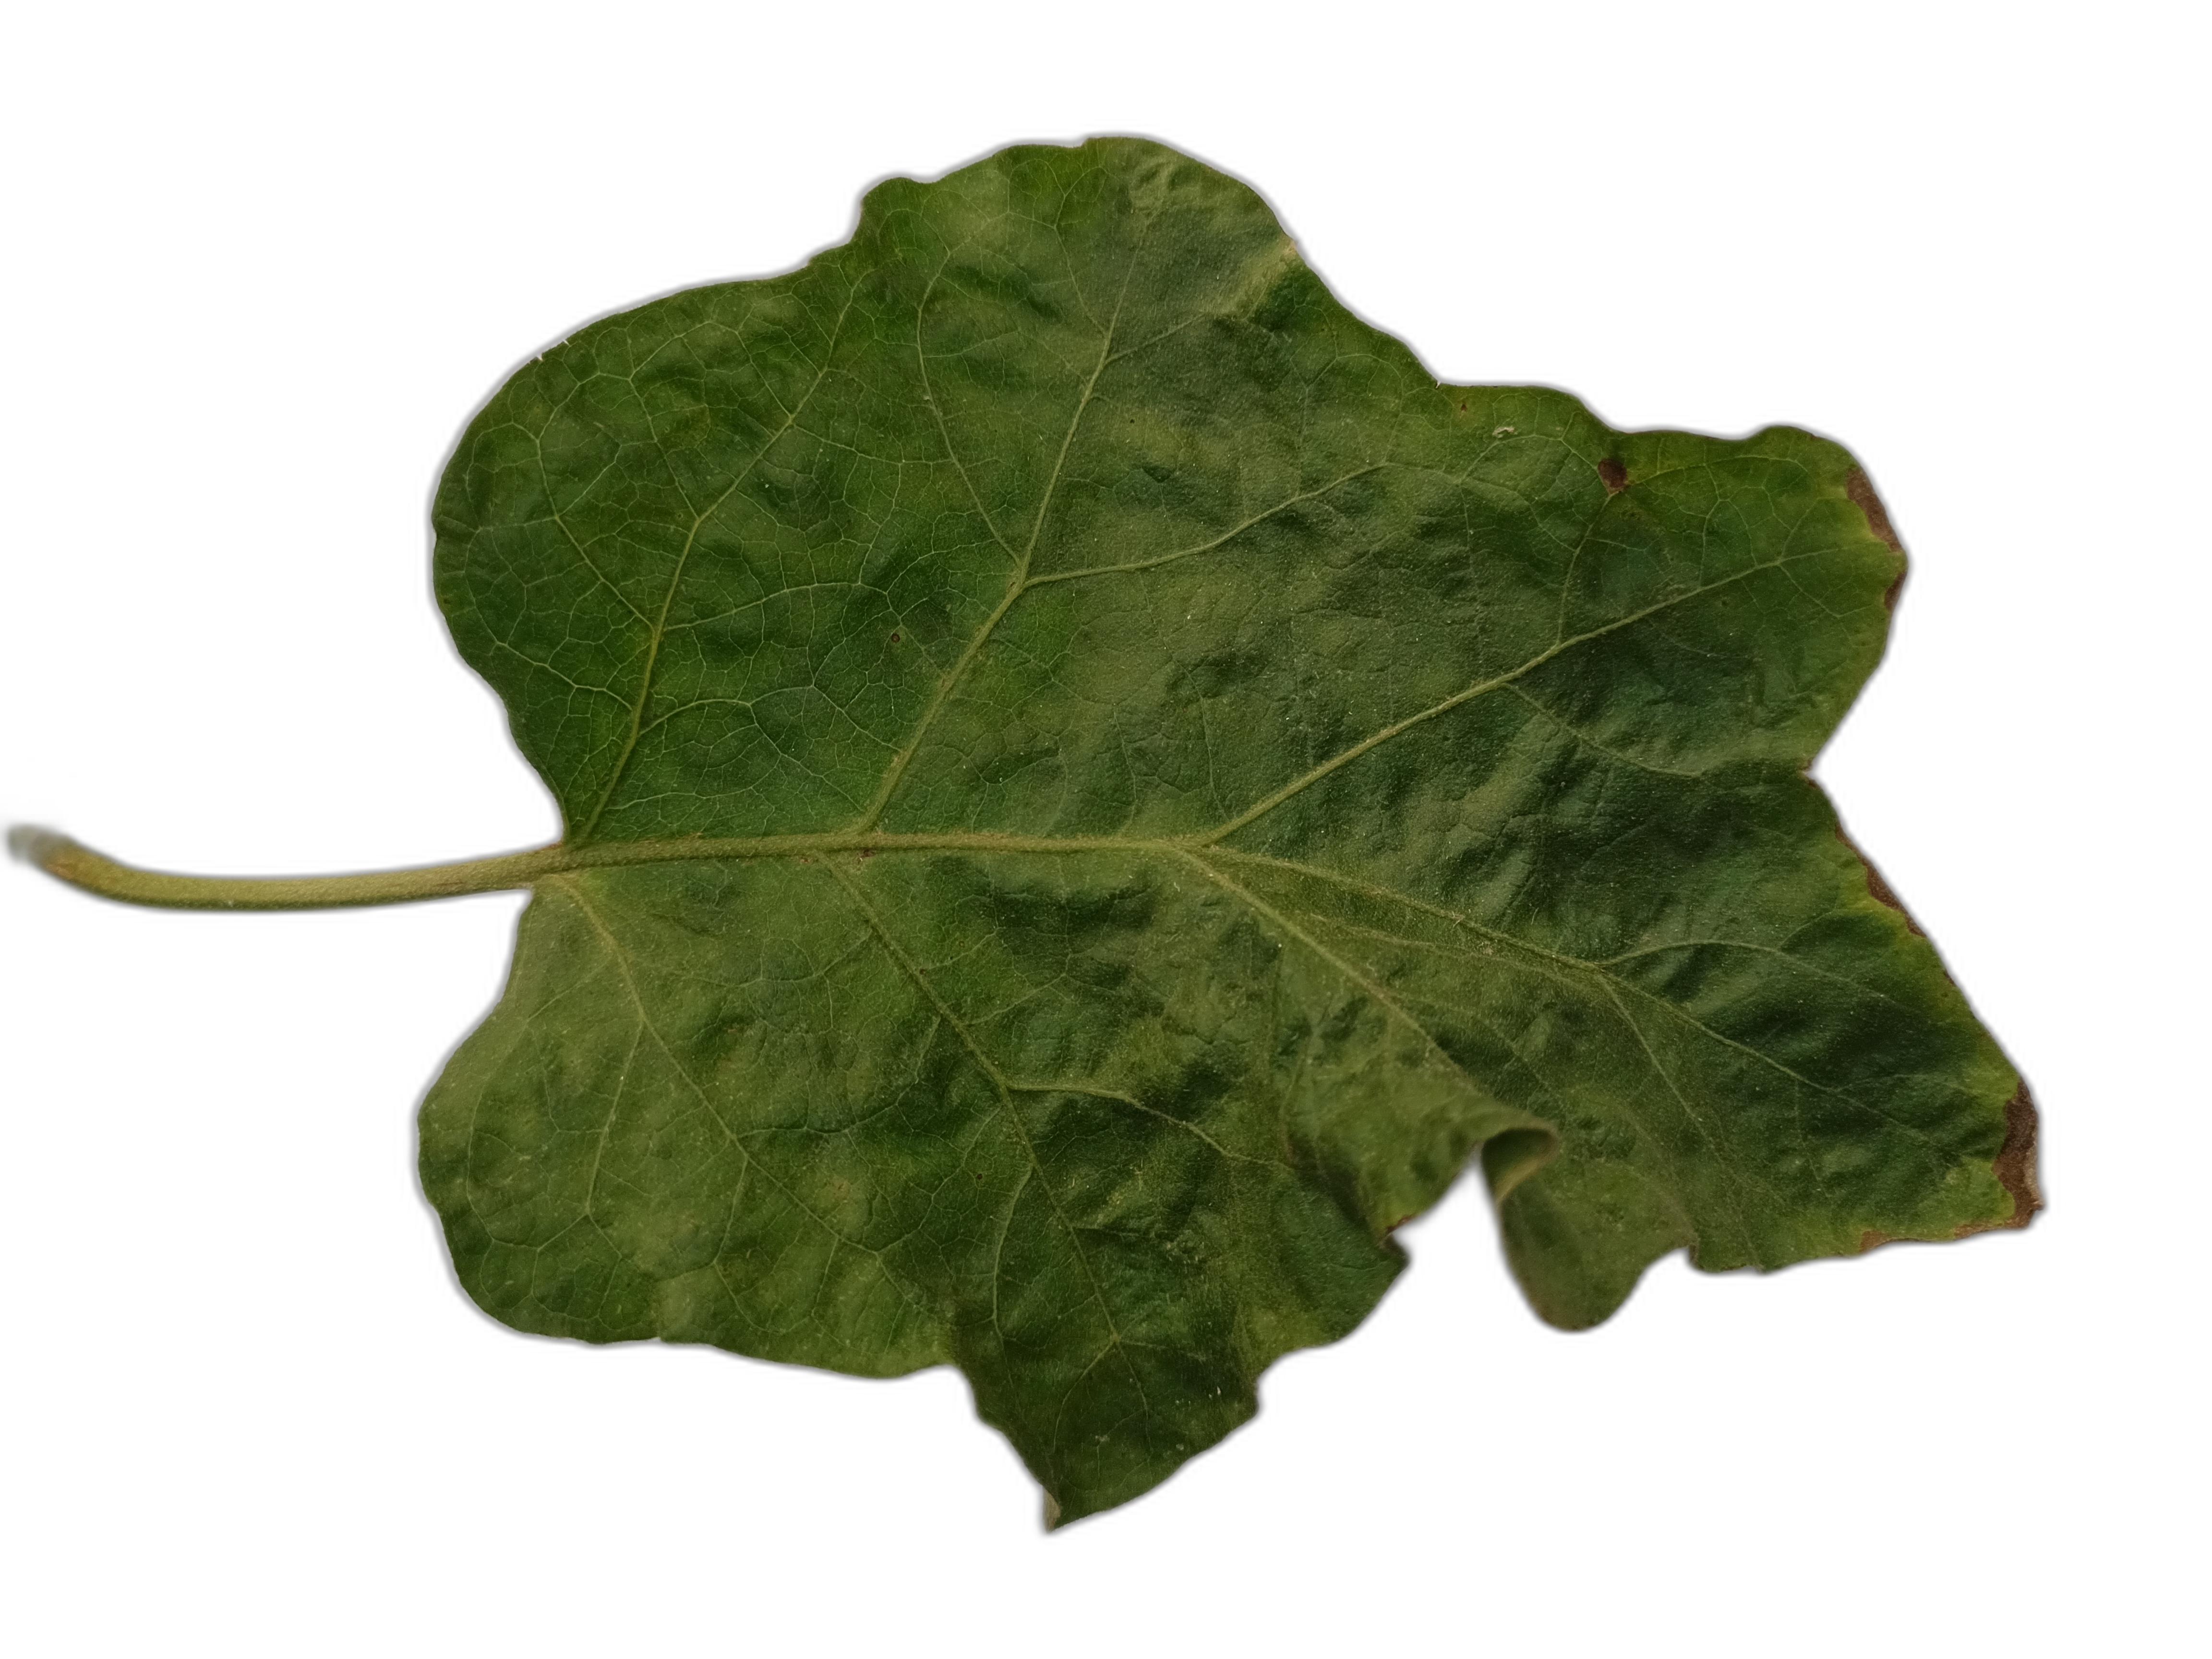
Label: Leaf Spot Disease